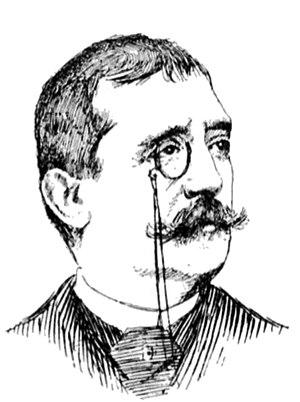
Abel Peyrouton, collaborateur de L’Écho de Paris.
Abel Peyrouton, né le 1ᵉʳ novembre 1841 à Pau et mort le 16 janvier 1924 à Nice, est un avocat et journaliste français.